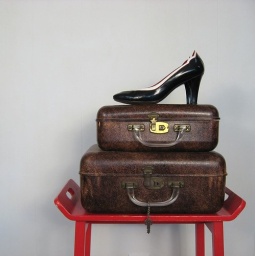
black, white and red scalloped pumps, by Yves St. Laurent